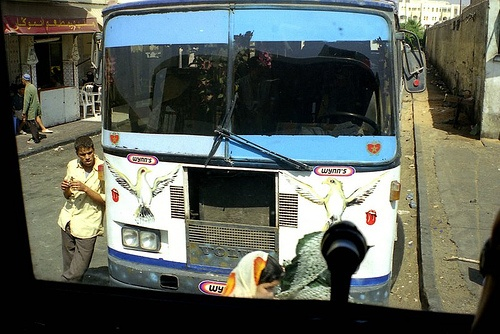
A man is standing next to a large truck.
A white and blue truck parked in the side of a road.
A man leaning on the side of a parked bus.
A man leaning against a blue bus in a foreign country.
This is a man leaning against the side of a bus.